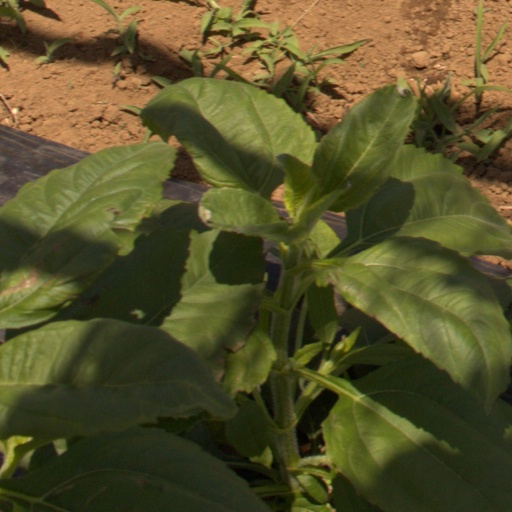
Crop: Jerusalem artichoke